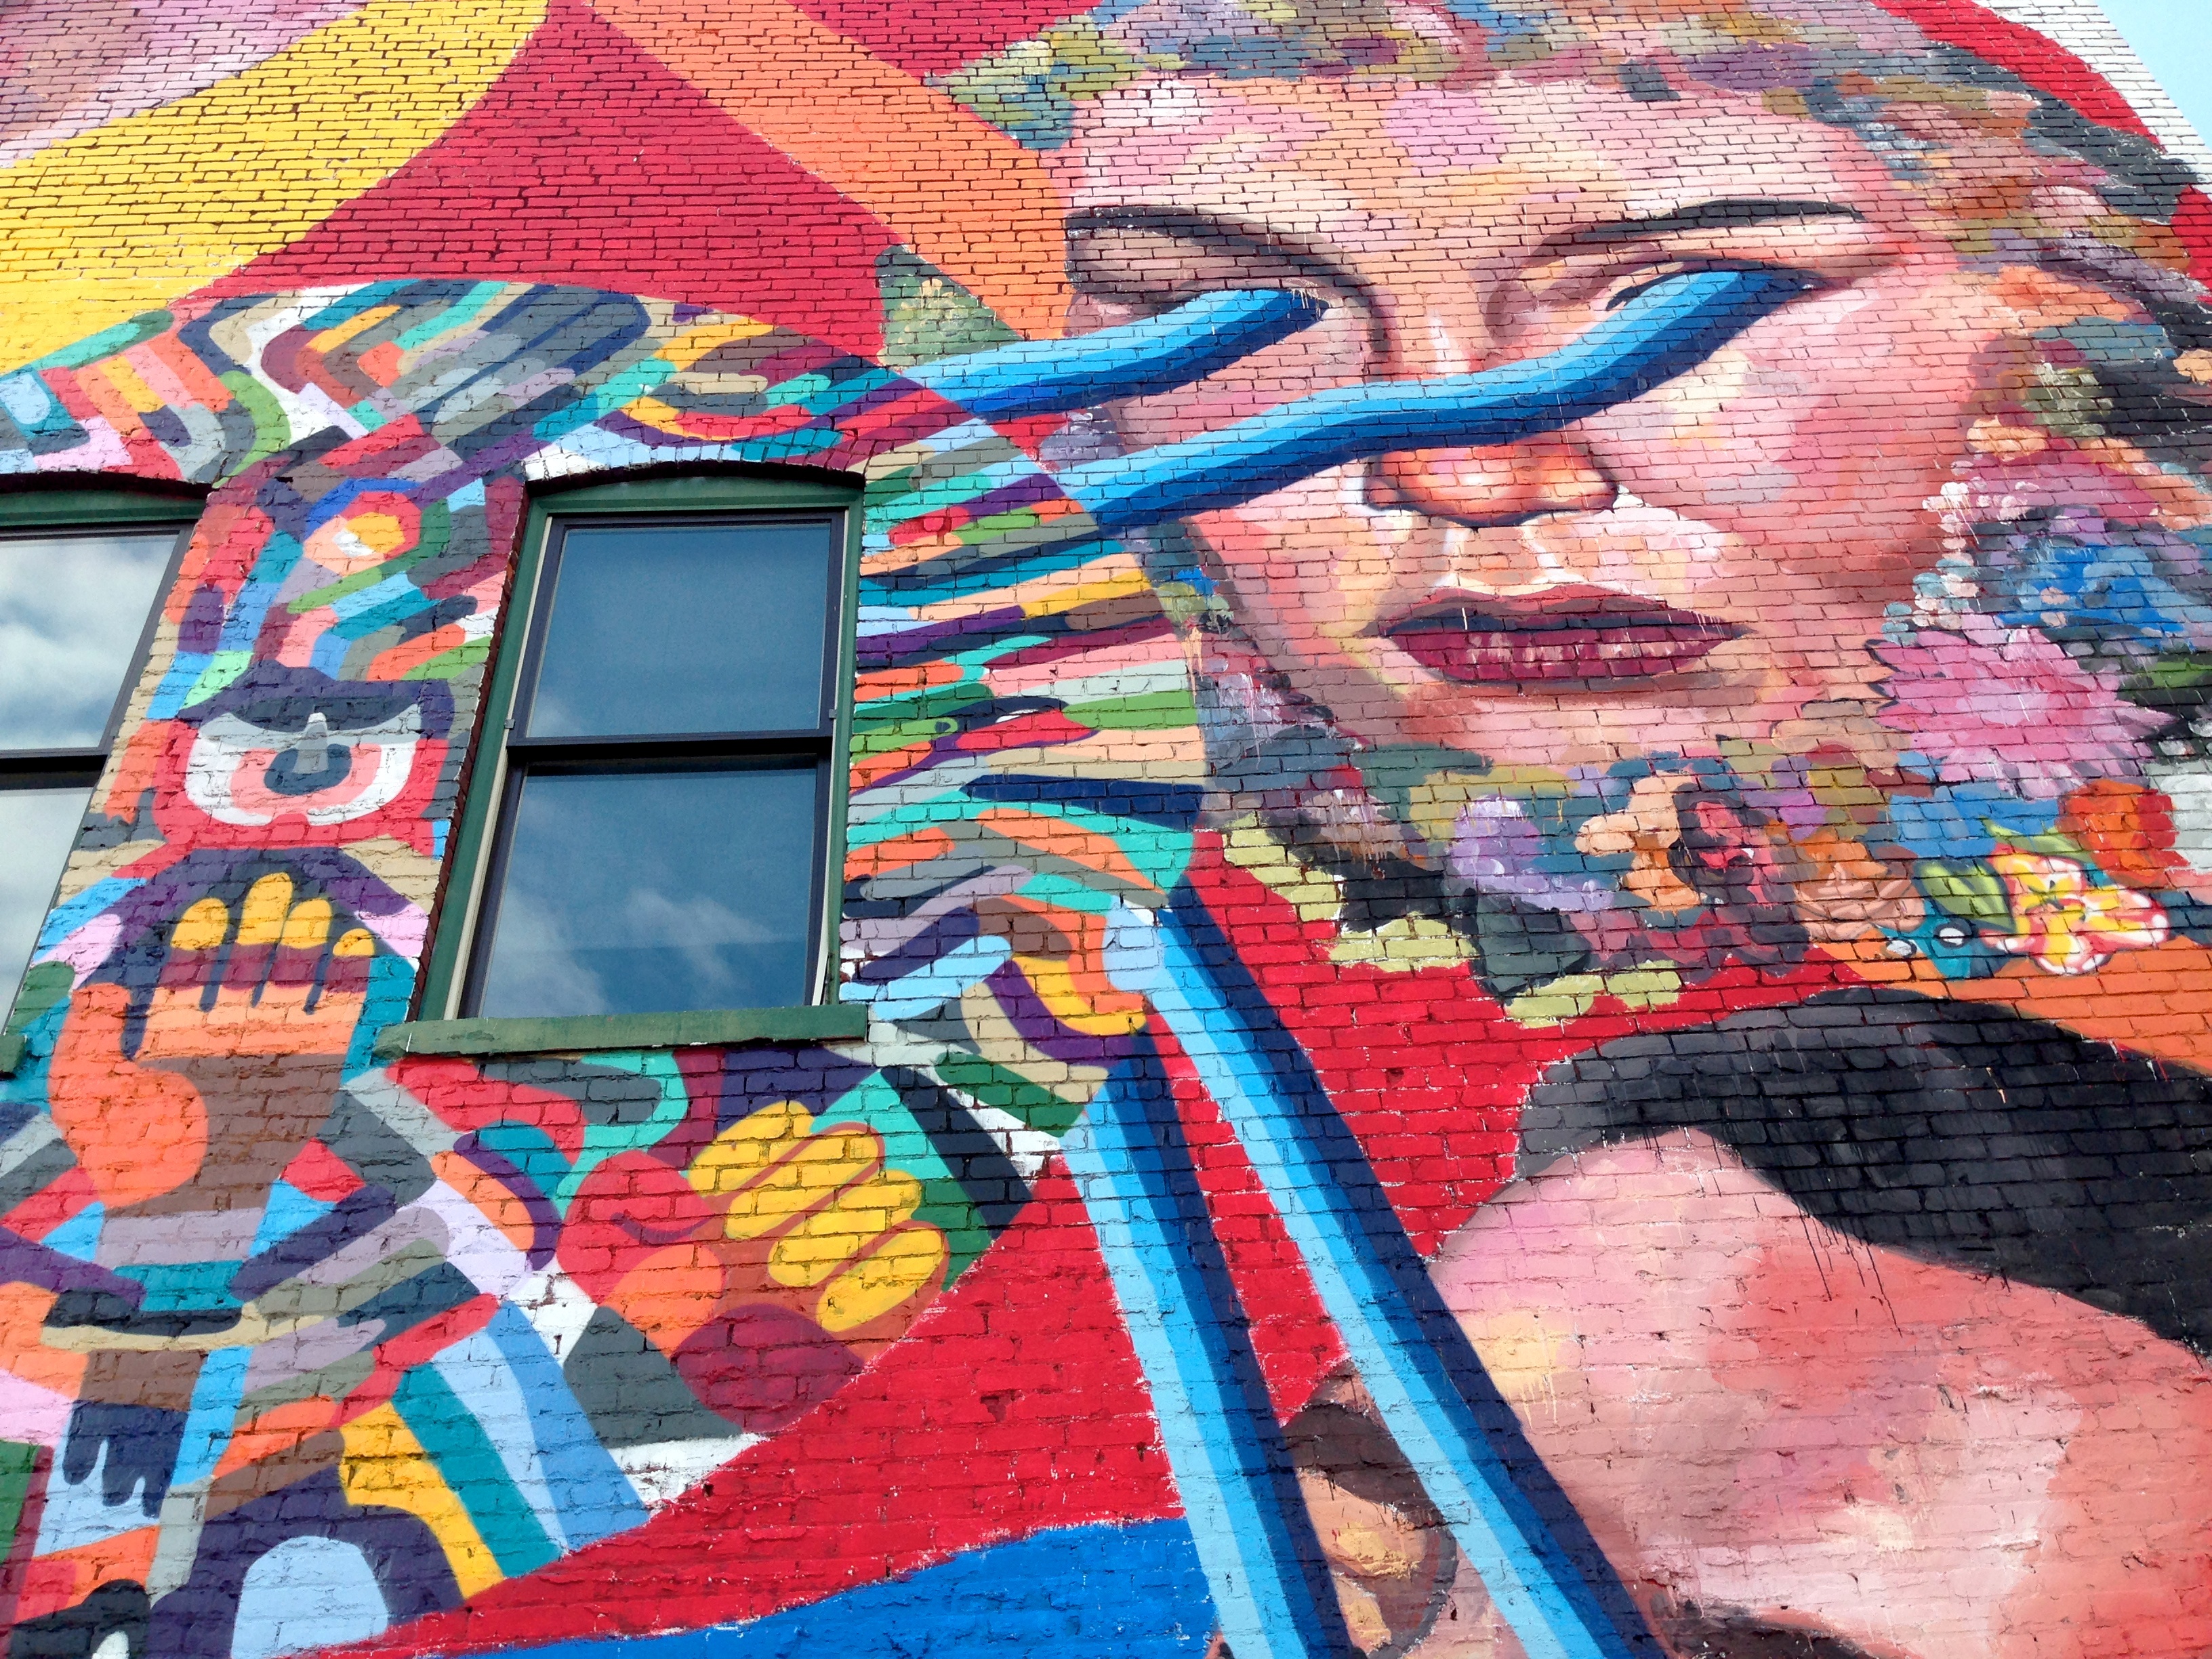
painting, textile, art, cool image, mosaic, mural, collage, child art